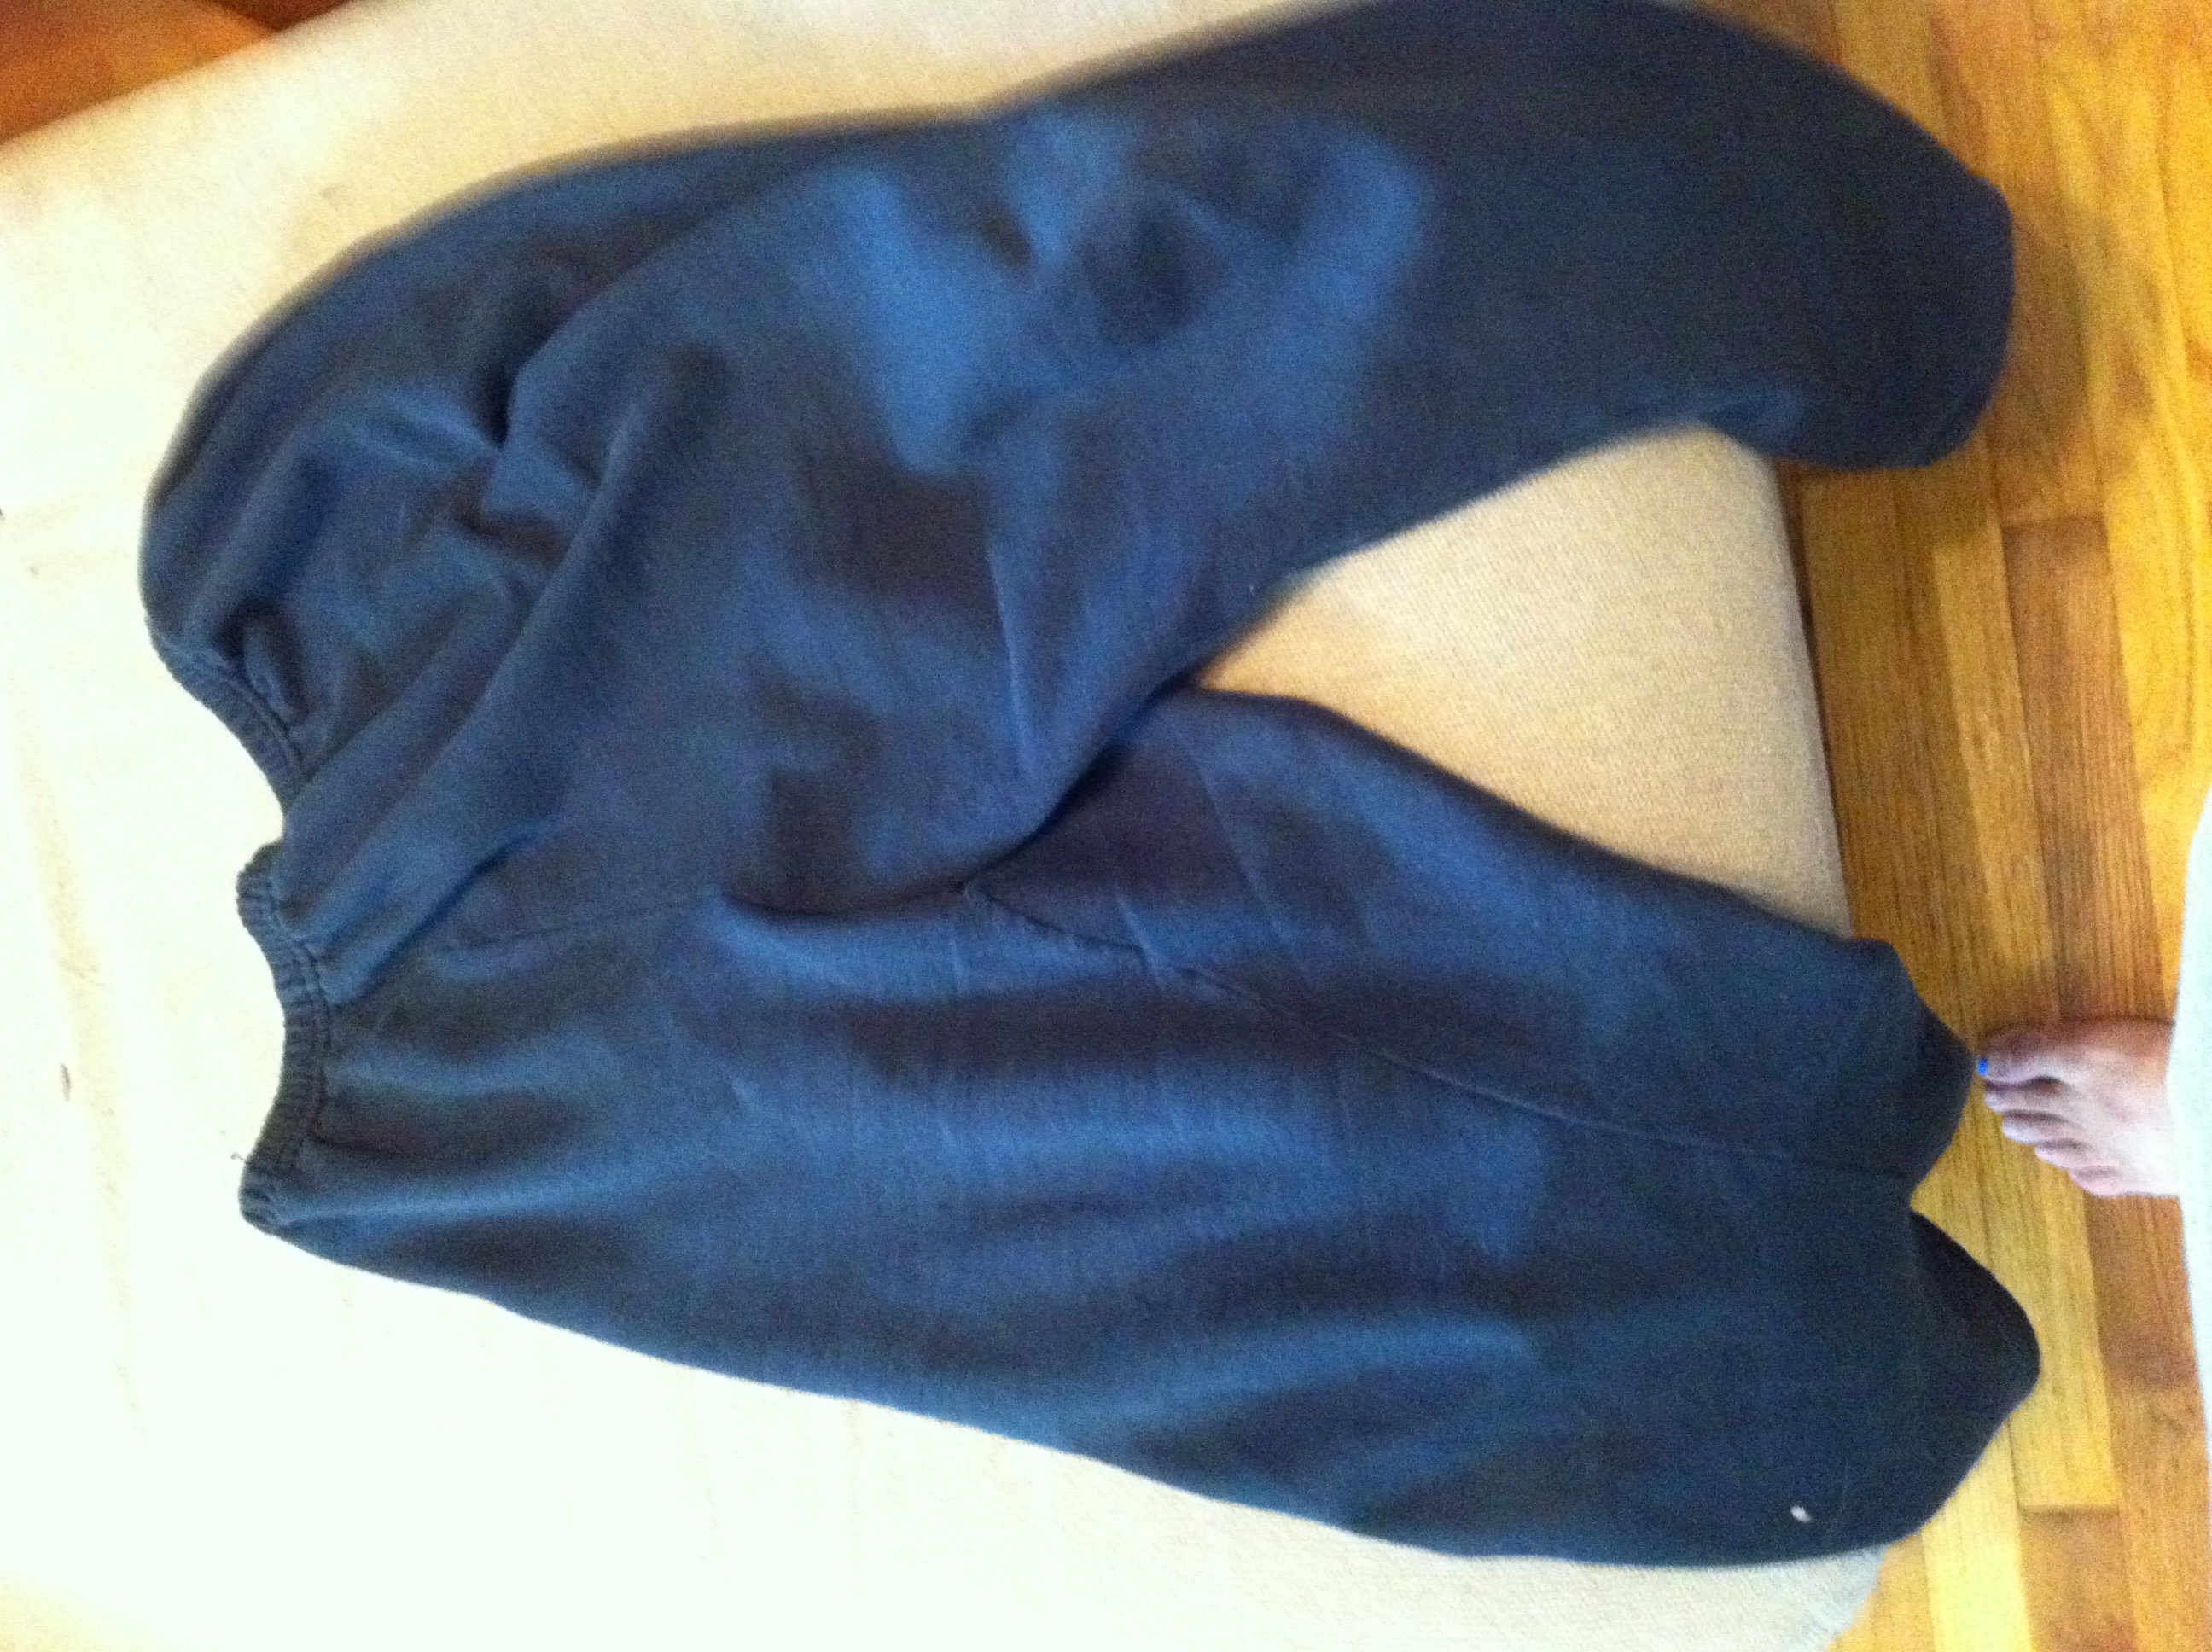Question: What color are these pants?
Answer: blue